Iván Darío Maldonado Bello

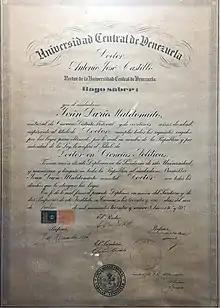
Law Degree of Dr. Iván Darío Maldonado.

That same year he took the first course of Animal Health Practices taught in Venezuela, considered to be the formal beginning of veterinary medicine in the country and which gave way, years later, to the creation of the Faculty of Veterinary Sciences (1959) of the Central University of Venezuela (UCV). On December 20, at age 21, he received his diploma as "Practitioner in Animal Health" from Dr. Vladimir Kubes.